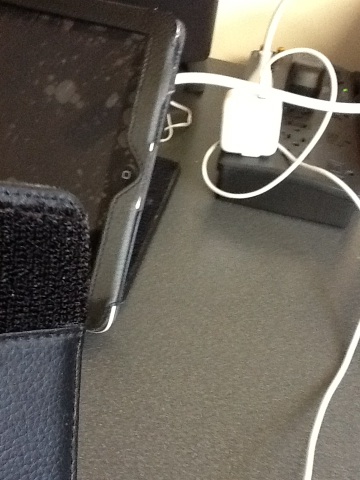Question: I know this is a shoe, could you tell me what color it is, please? Thank you.
Answer: unanswerable